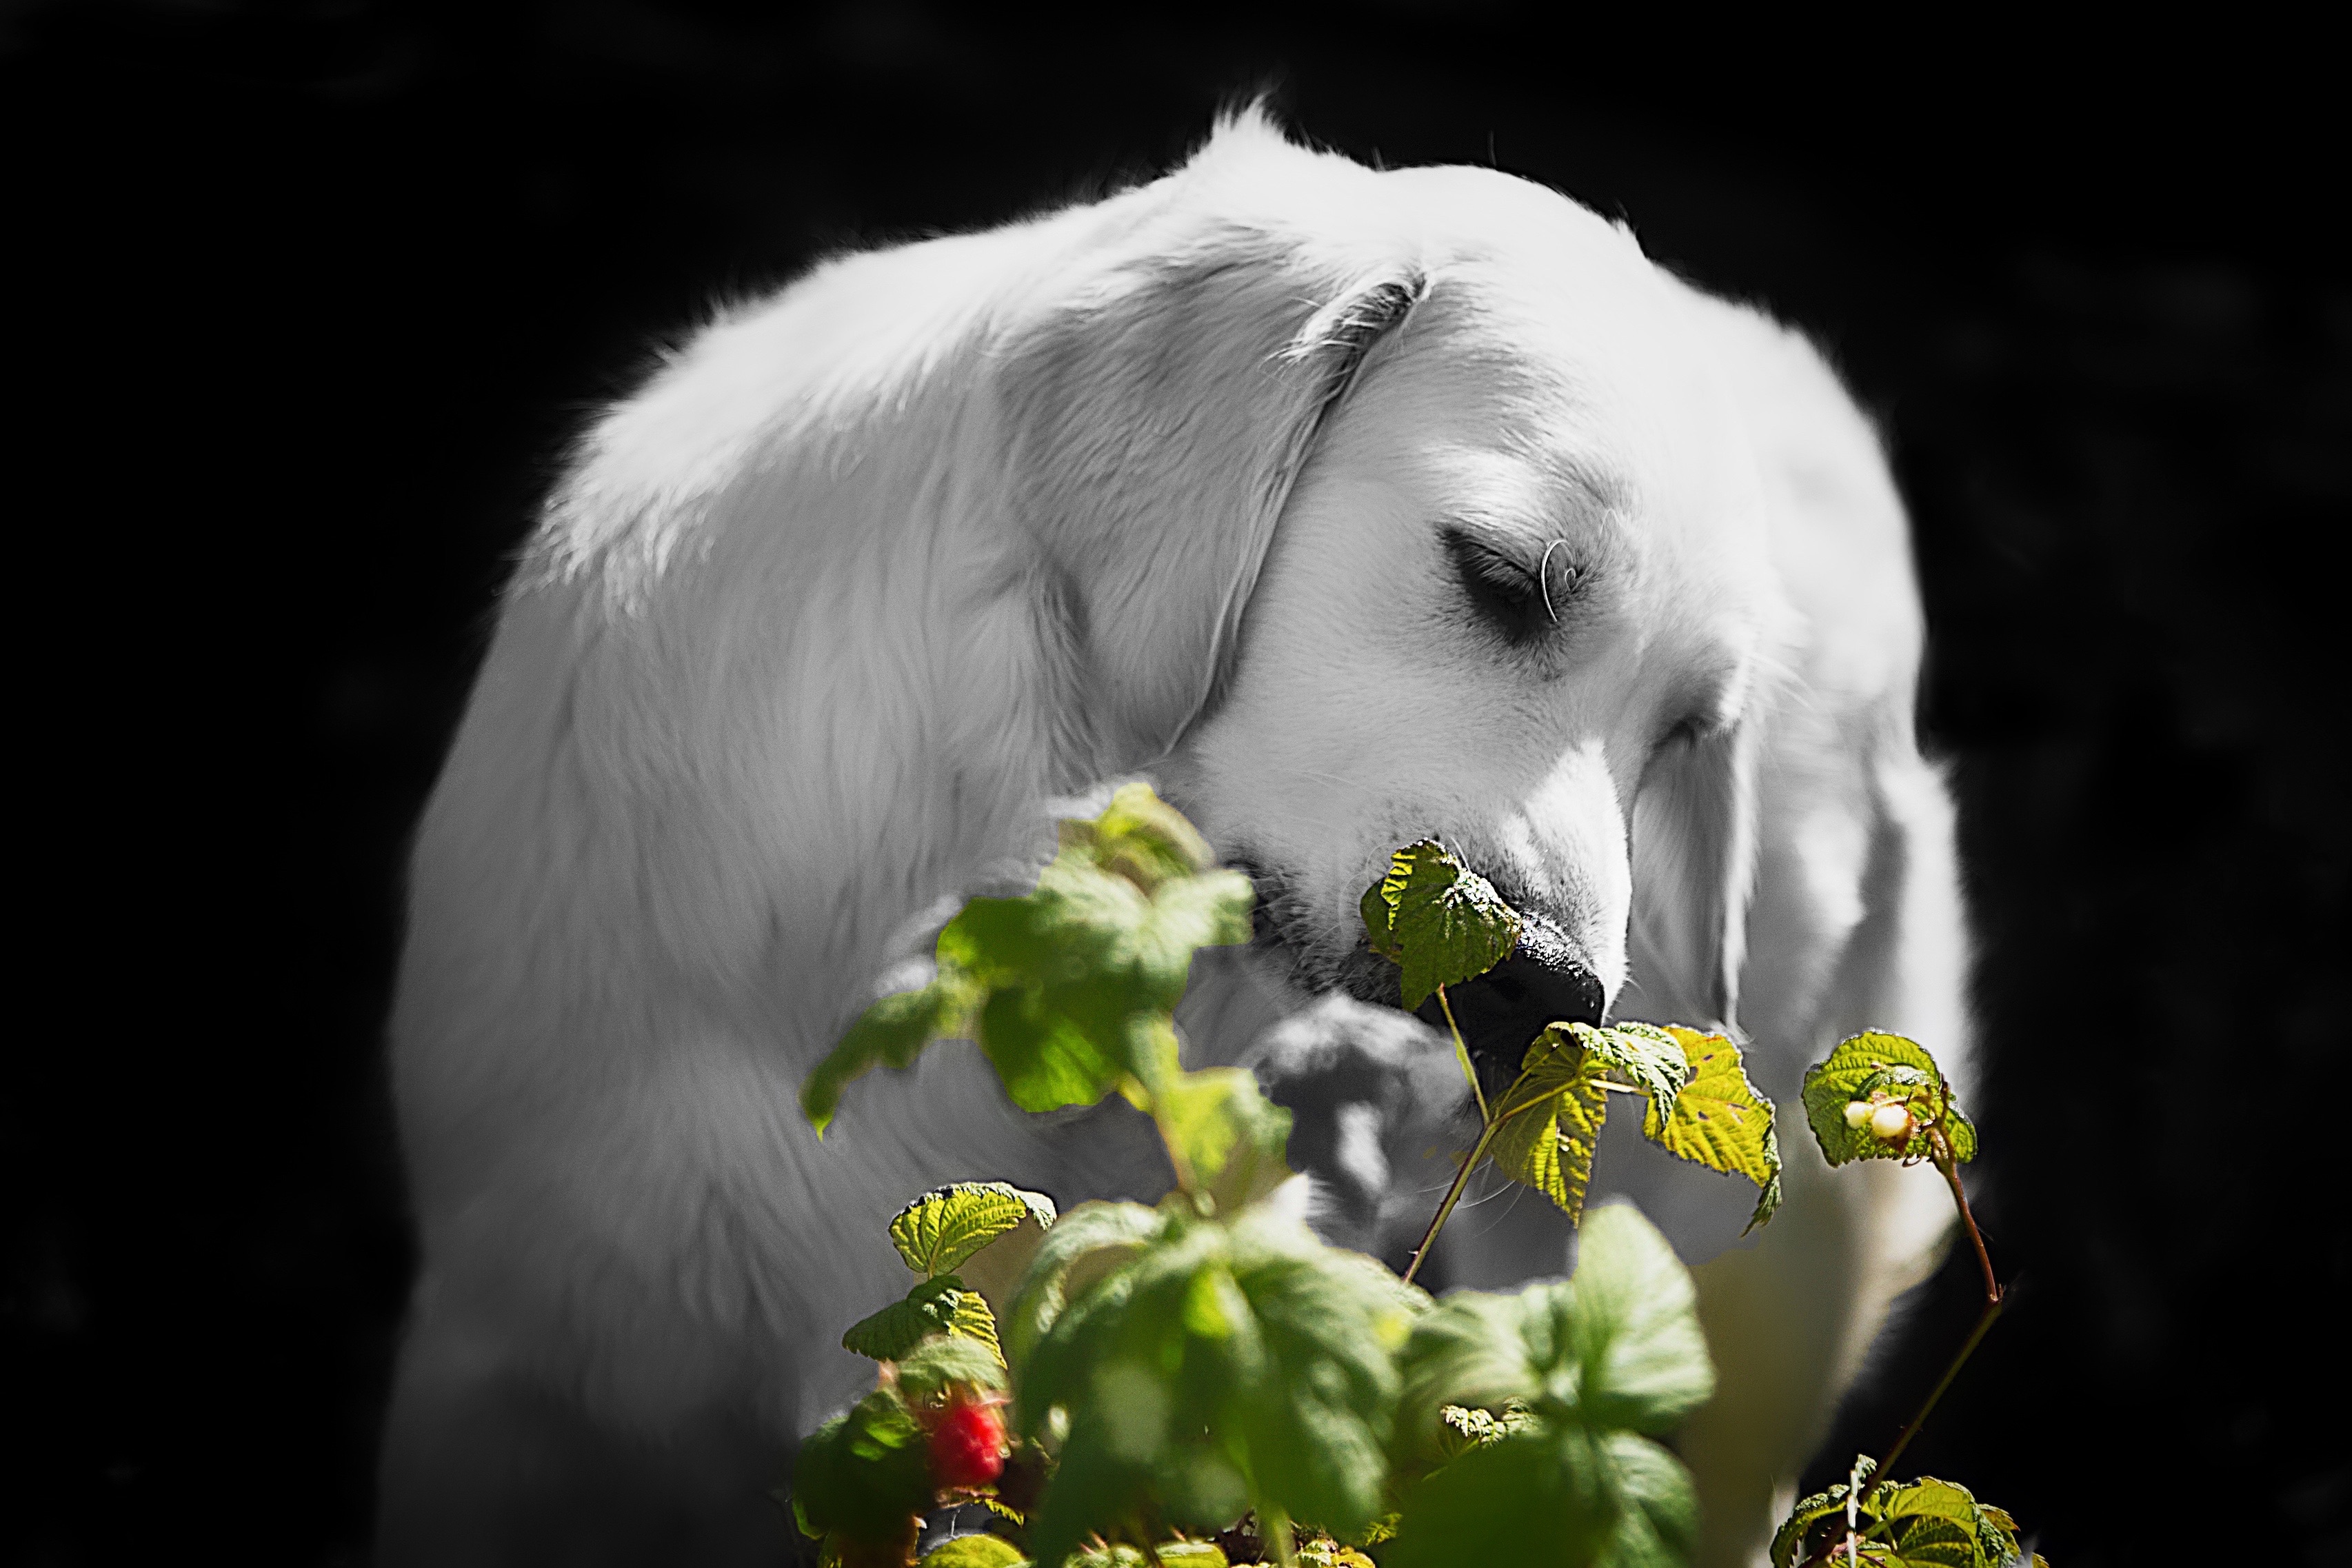
grass, plant, white, flower, puppy, dog, mammal, close up, dog like mammal